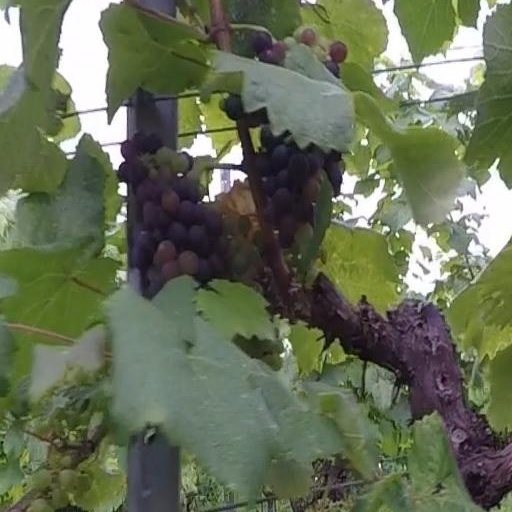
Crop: grape